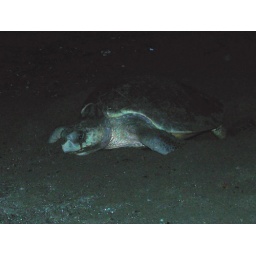
Giant sea turtle laying eggs on the beach in Zihuatanejo around 3am.